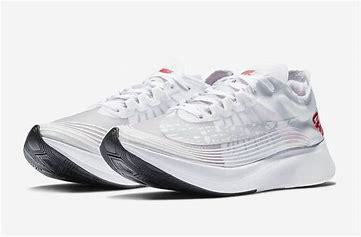
Brand: Nike
Model: Zoom Fly SP